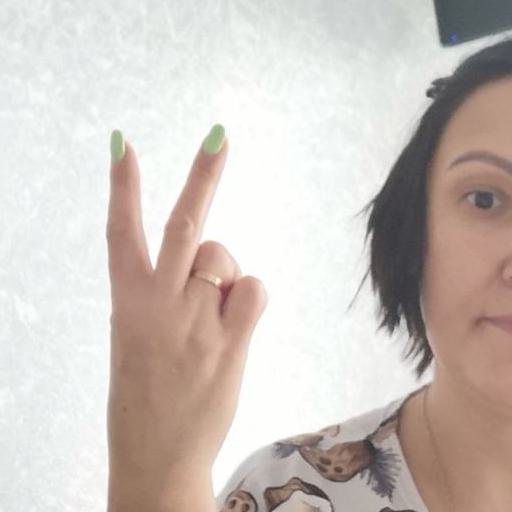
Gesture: peace_inverted